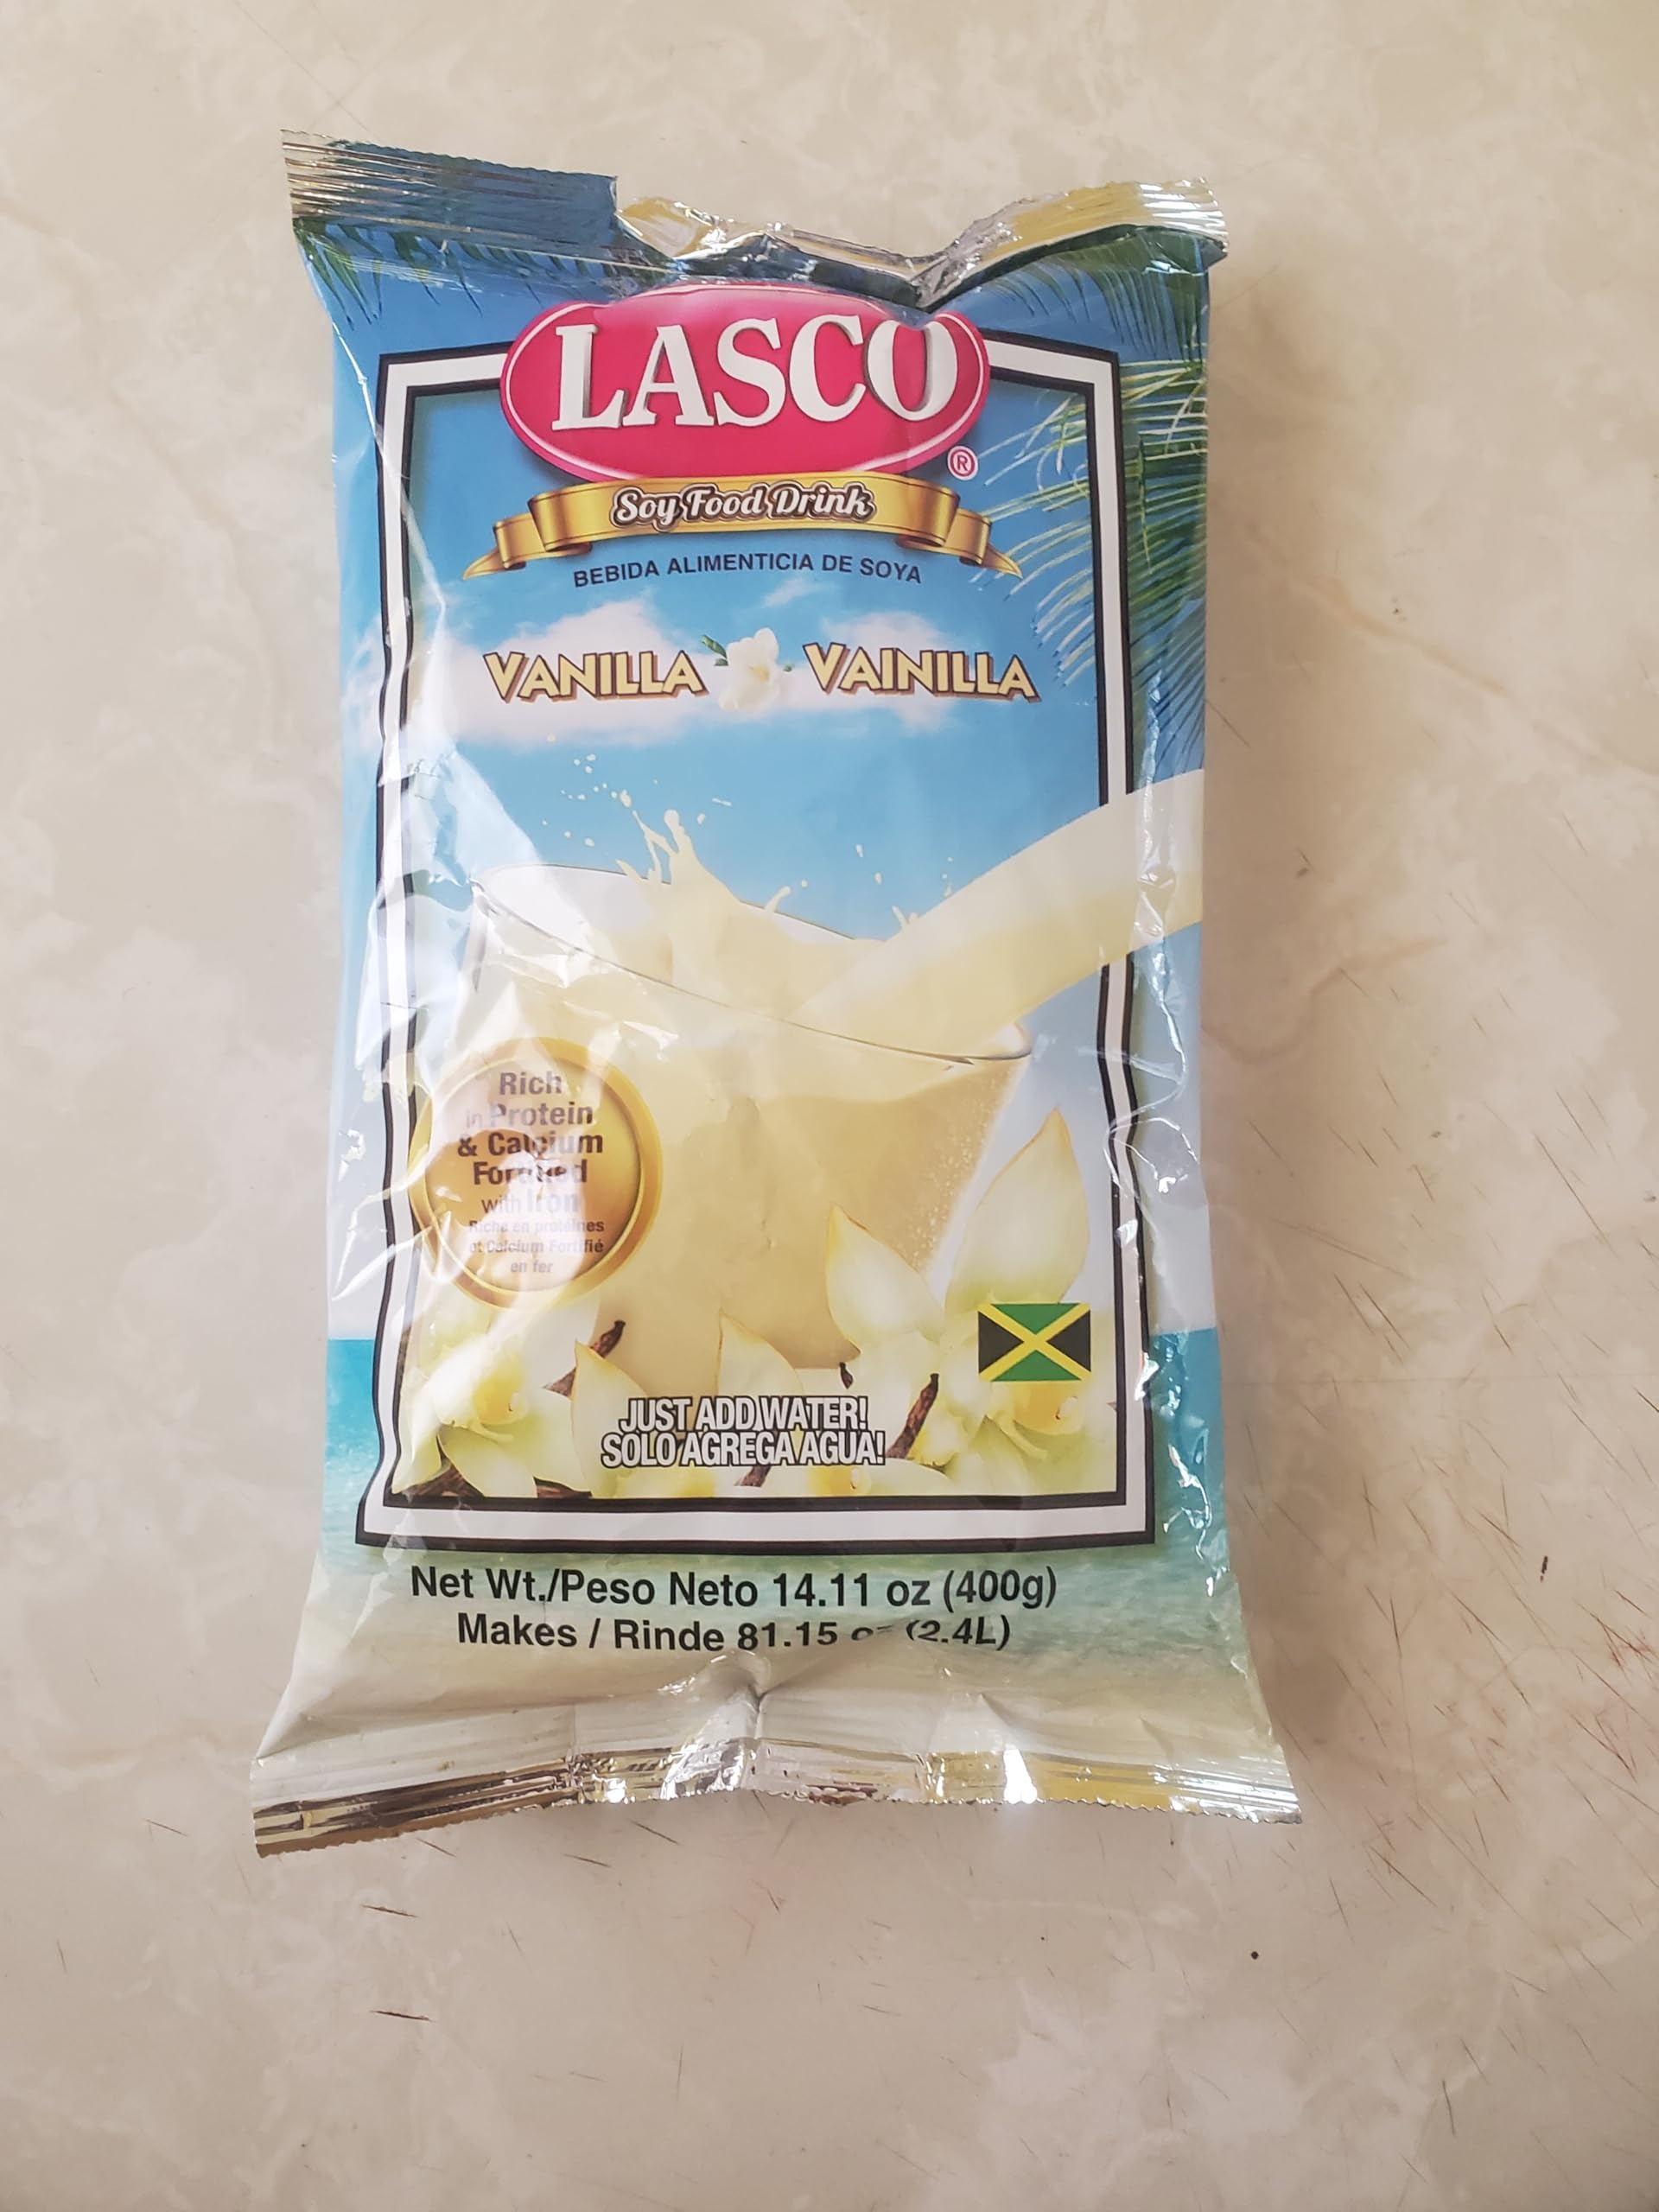
Item Name: Lasco Soy Food Drink 400 grams, Available in 5 flavors (Vanilla, Strawberry, Chocolate, Almond, Creamy malt) (Vanilla)
Product Description: Rich in protein & calcium fortified with iron. Just add water. Makes 81.15 oz (2.4 l). Lasco Food Drink Vanilla is a delicious beverage which is a good source of protein, calcium, iron and other nutrients essential for human growth and development. Best of all, Lasco Food Drink Vanilla tastes great and is perfect for the entire family! www.lascojamaica.com. Tel: 1 (876) 960-3662. Manufactured in Jamaica.
Value: 14.11
Unit: Ounce

Price: 9.97